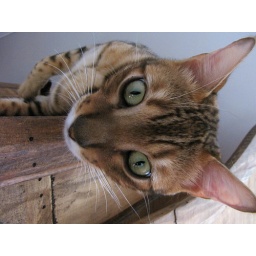
This is Ace, Julie's spotted Bengal cat, rolling around on top of the TV cabinet.